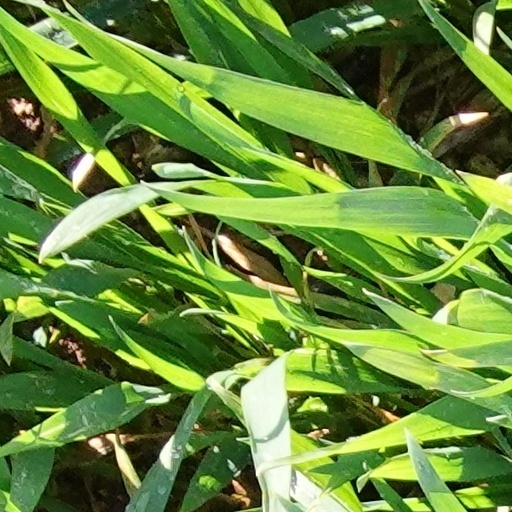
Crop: wheat